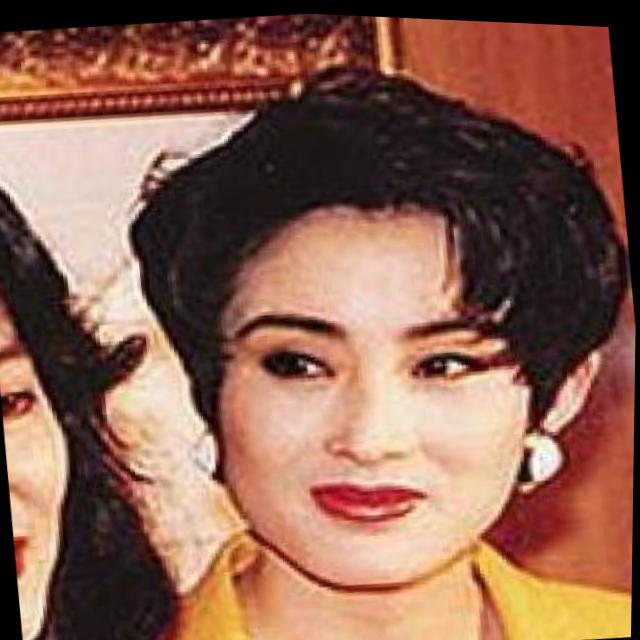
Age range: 21-44